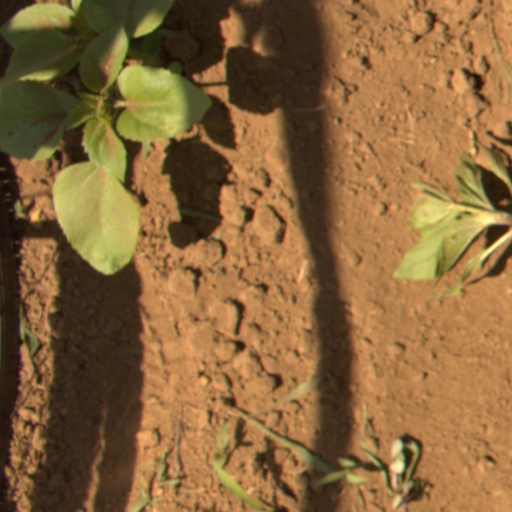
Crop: Jerusalem artichoke